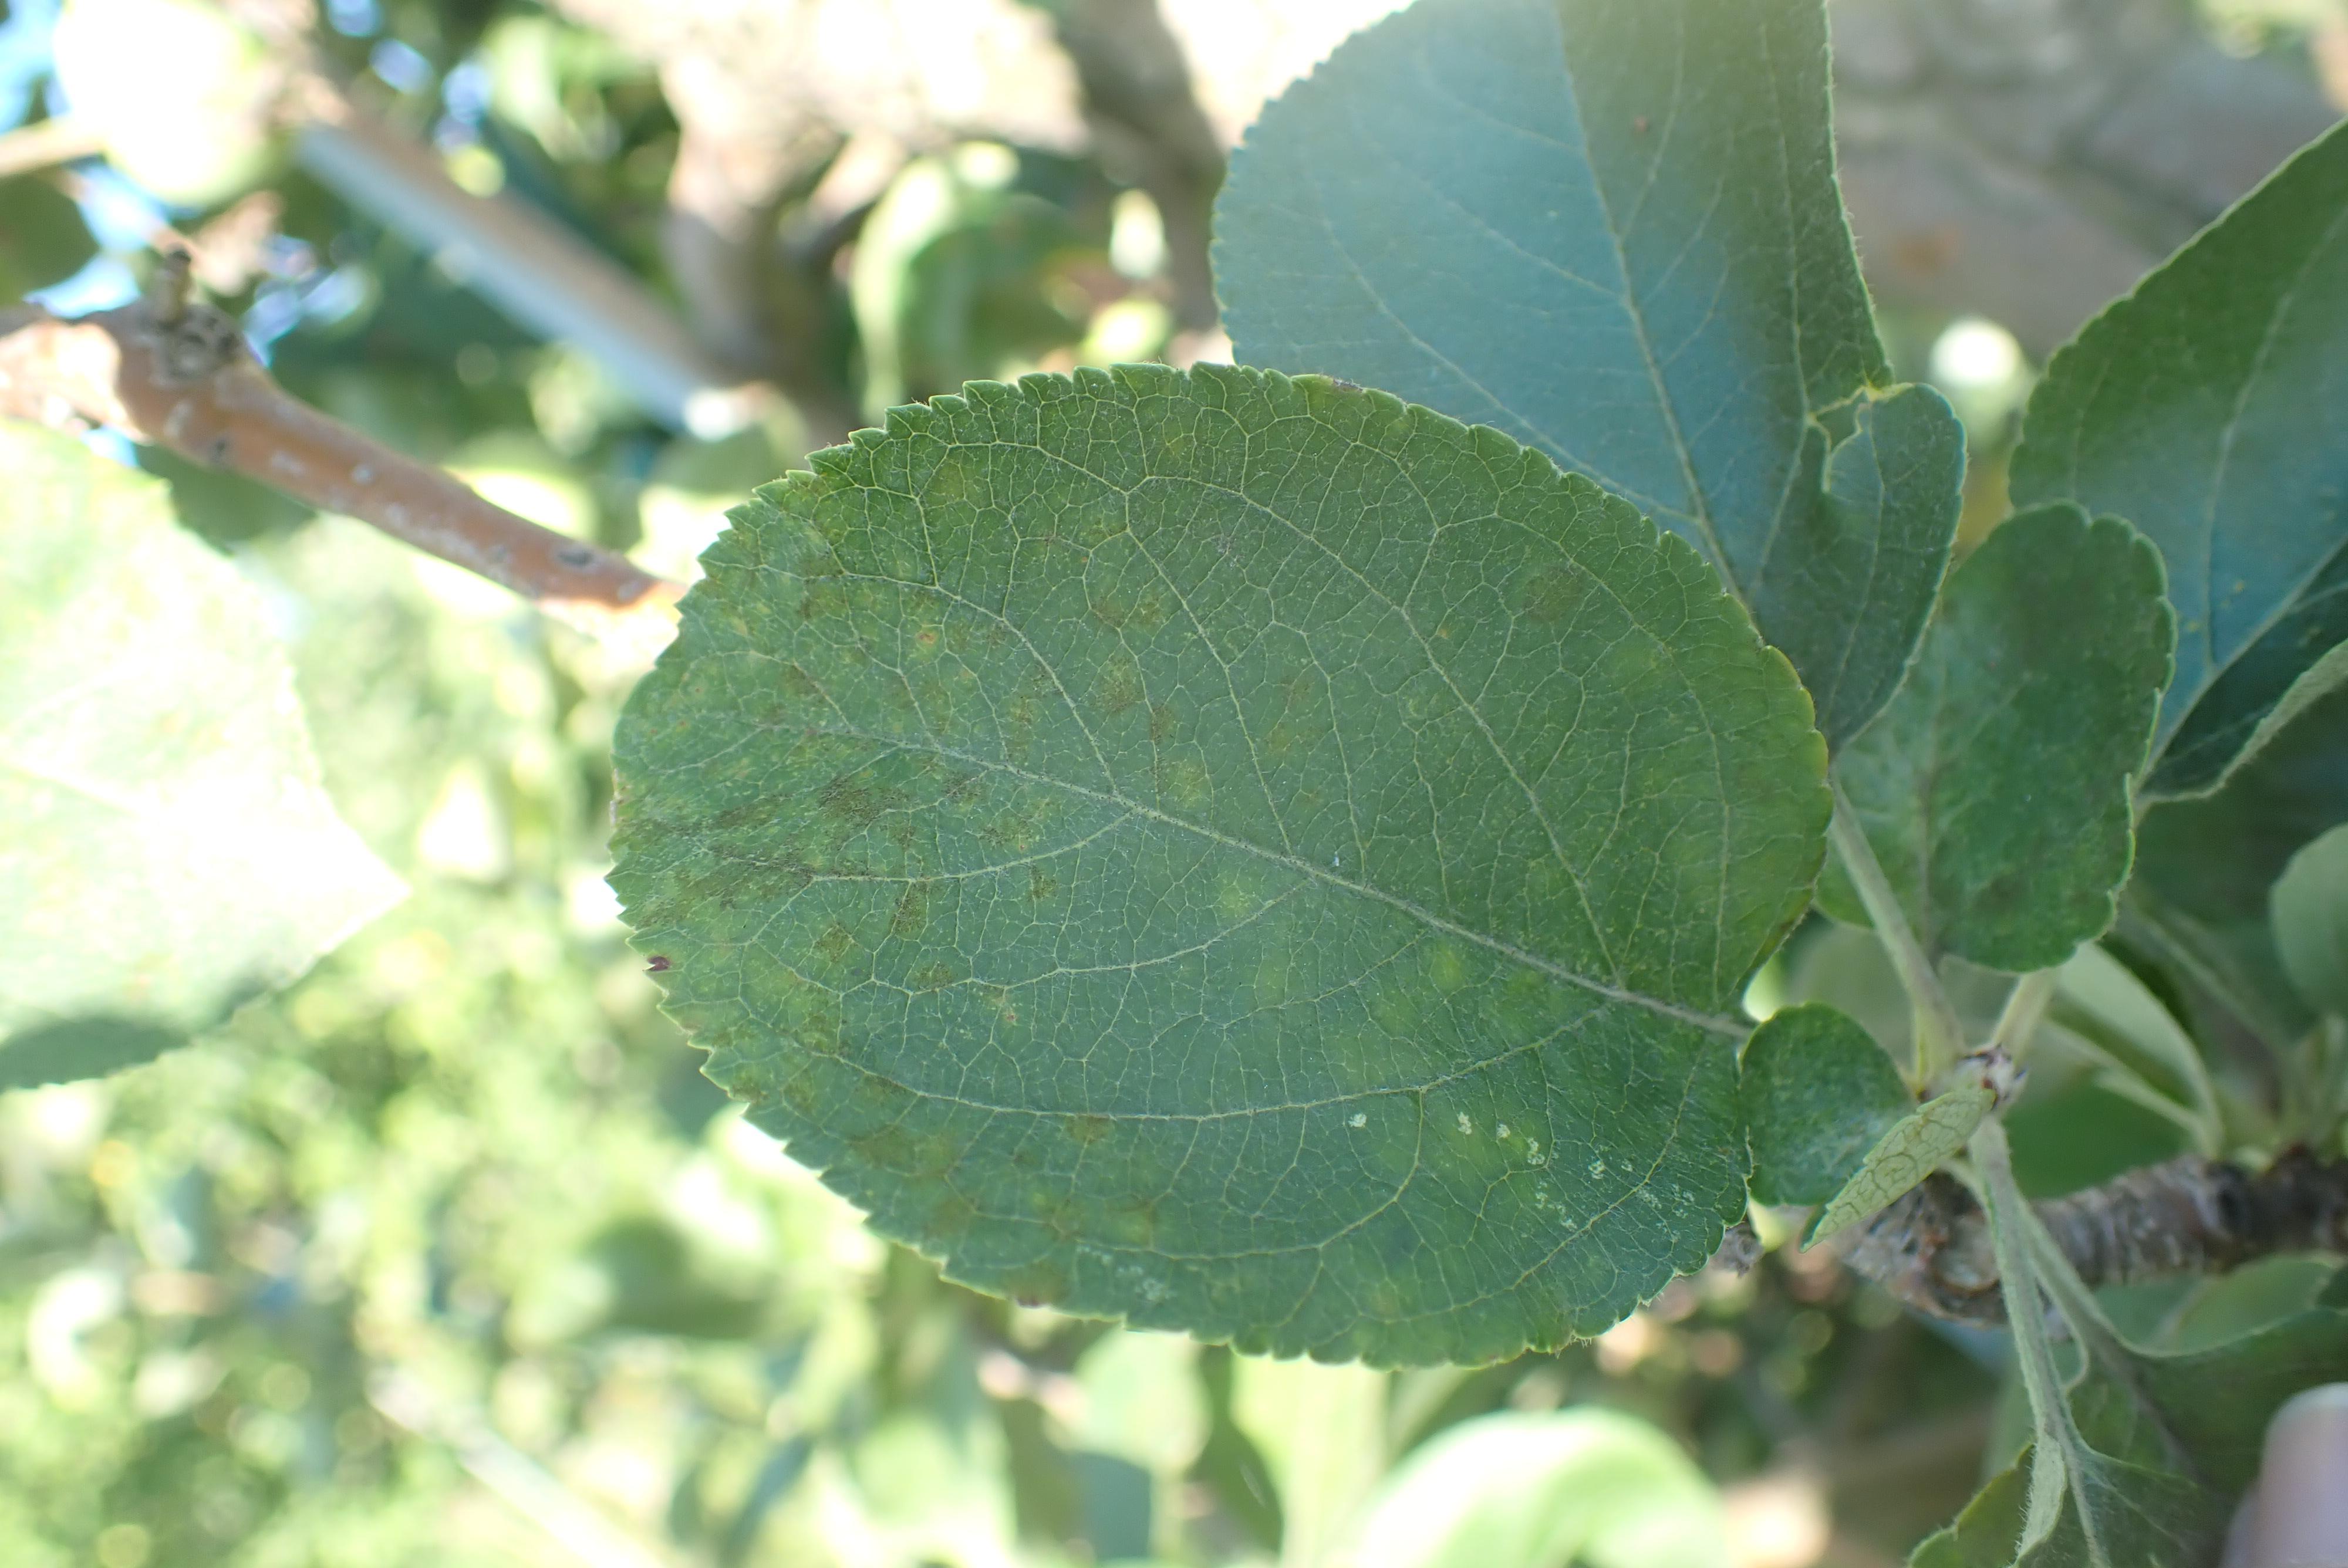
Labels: scab